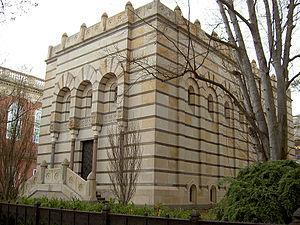
Scroll and Key est une société secrète fondée en 1841 à l'université Yale à New Haven au Connecticut. C'est la deuxième plus ancienne société secrète de Yale.